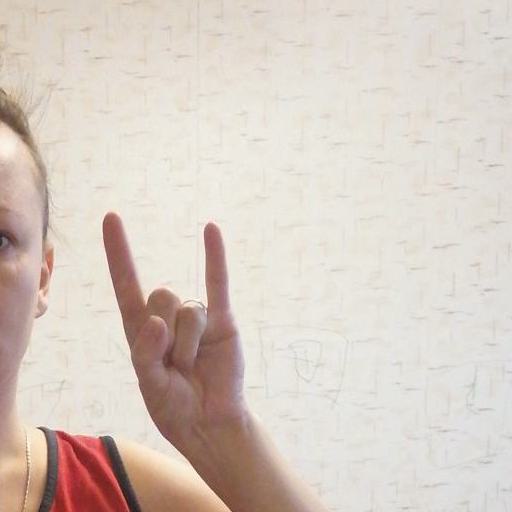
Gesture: rock